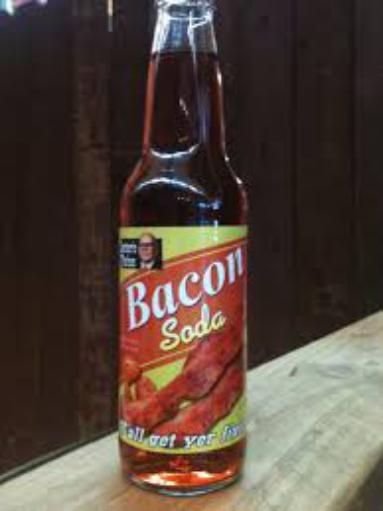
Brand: Bacon soda
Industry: Food